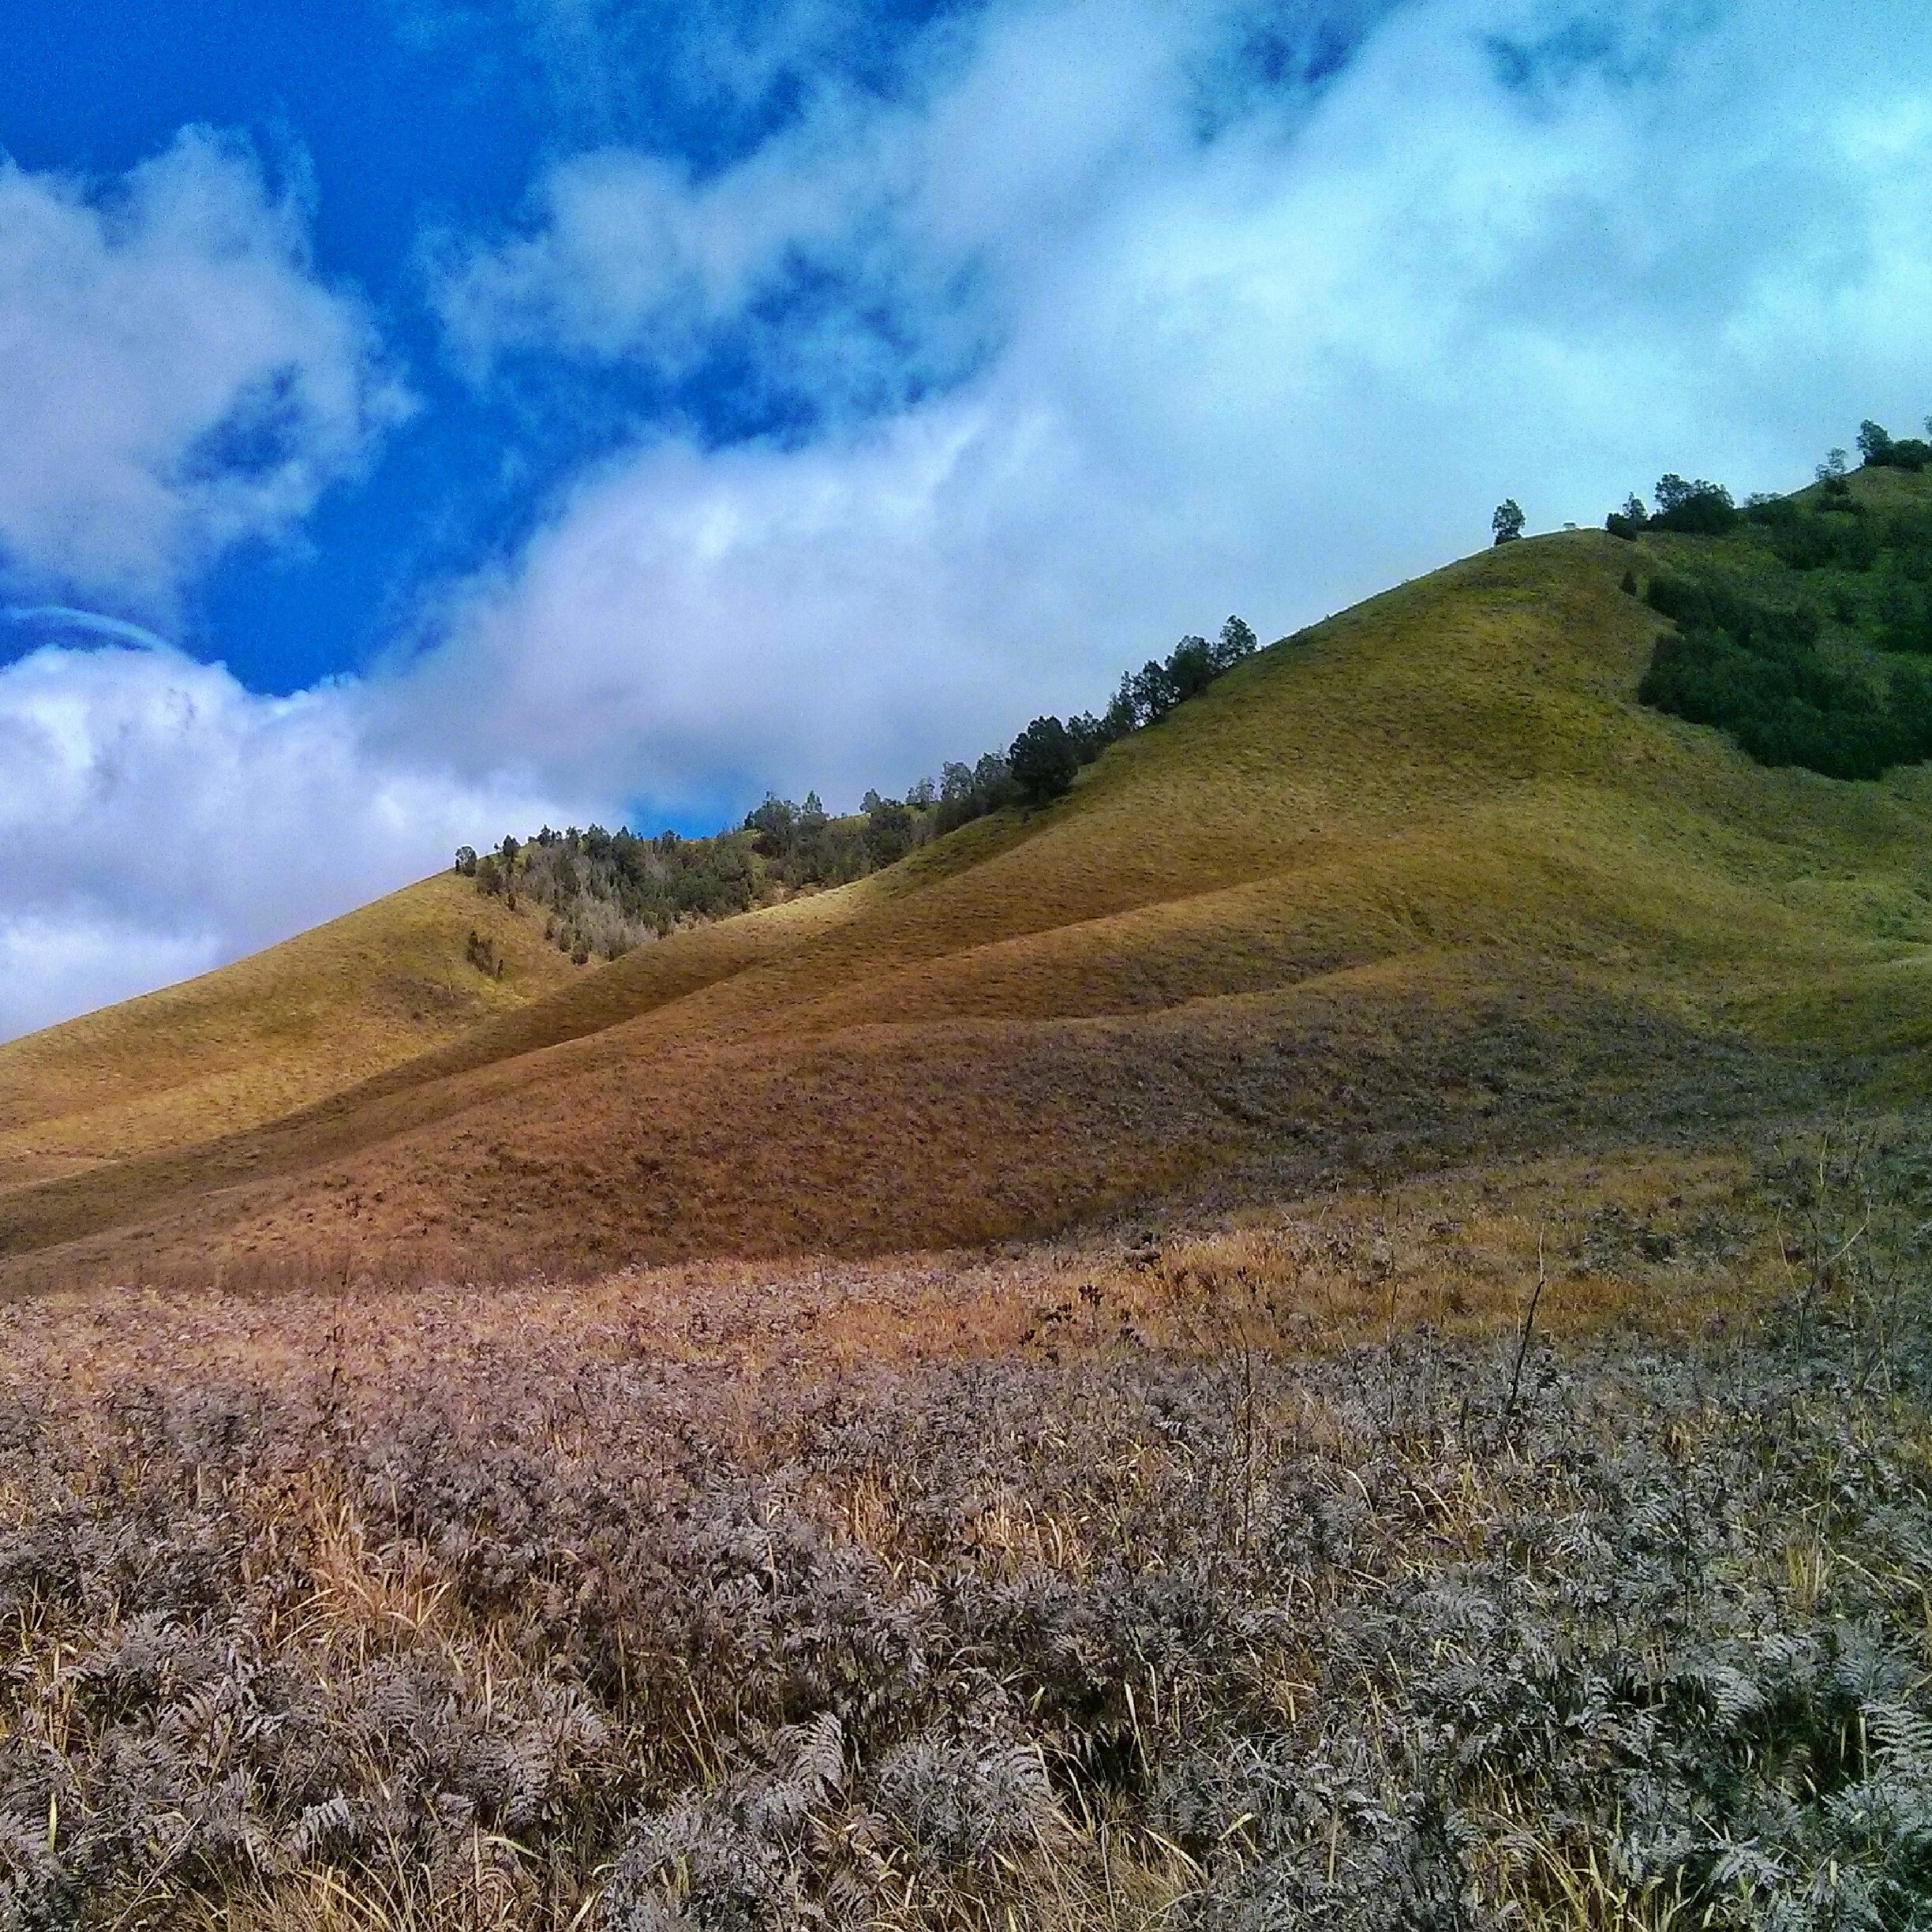
landscape, tree, nature, grass, horizon, wilderness, mountain, cloud, sky, trail, field, meadow, prairie, hill, mountain range, terrain, ridge, plain, grassland, badlands, plateau, fell, habitat, loch, ecosystem, tundra, steppe, rural area, landform, natural environment, geographical feature, mountainous landforms